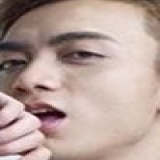
ca sĩ Soobin